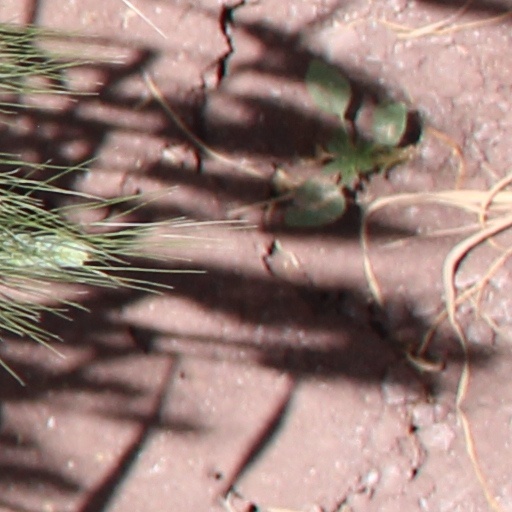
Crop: wheat